Agriculture in Canada

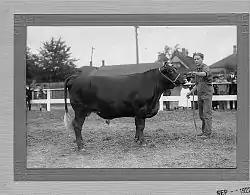
Prize bull

Livestock can include the raising of cows, also commonly called cattle. Recently domestication of the buffalo and elk has initiated a new food industry. Sheep have been raised for both wool and meat. Bovine or pig barns have been a part of livestock culture. Scientists have been making forward steps in swine research giving rise to intensive pig farming. The domestication of various farm animals meant that corresponding industries such as feedlots, animal husbandry and meat processing have also been studied, and developed. Two corporations (Cargill Foods and Brazil-based multinational JBS) control 80 percent of beef processing, and four retailers capture 72 percent of retail sales.